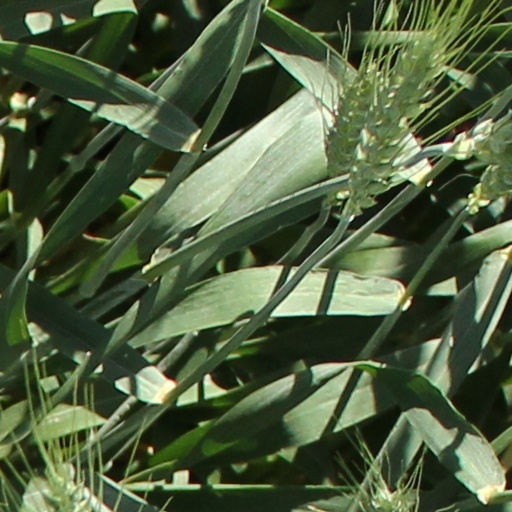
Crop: wheat